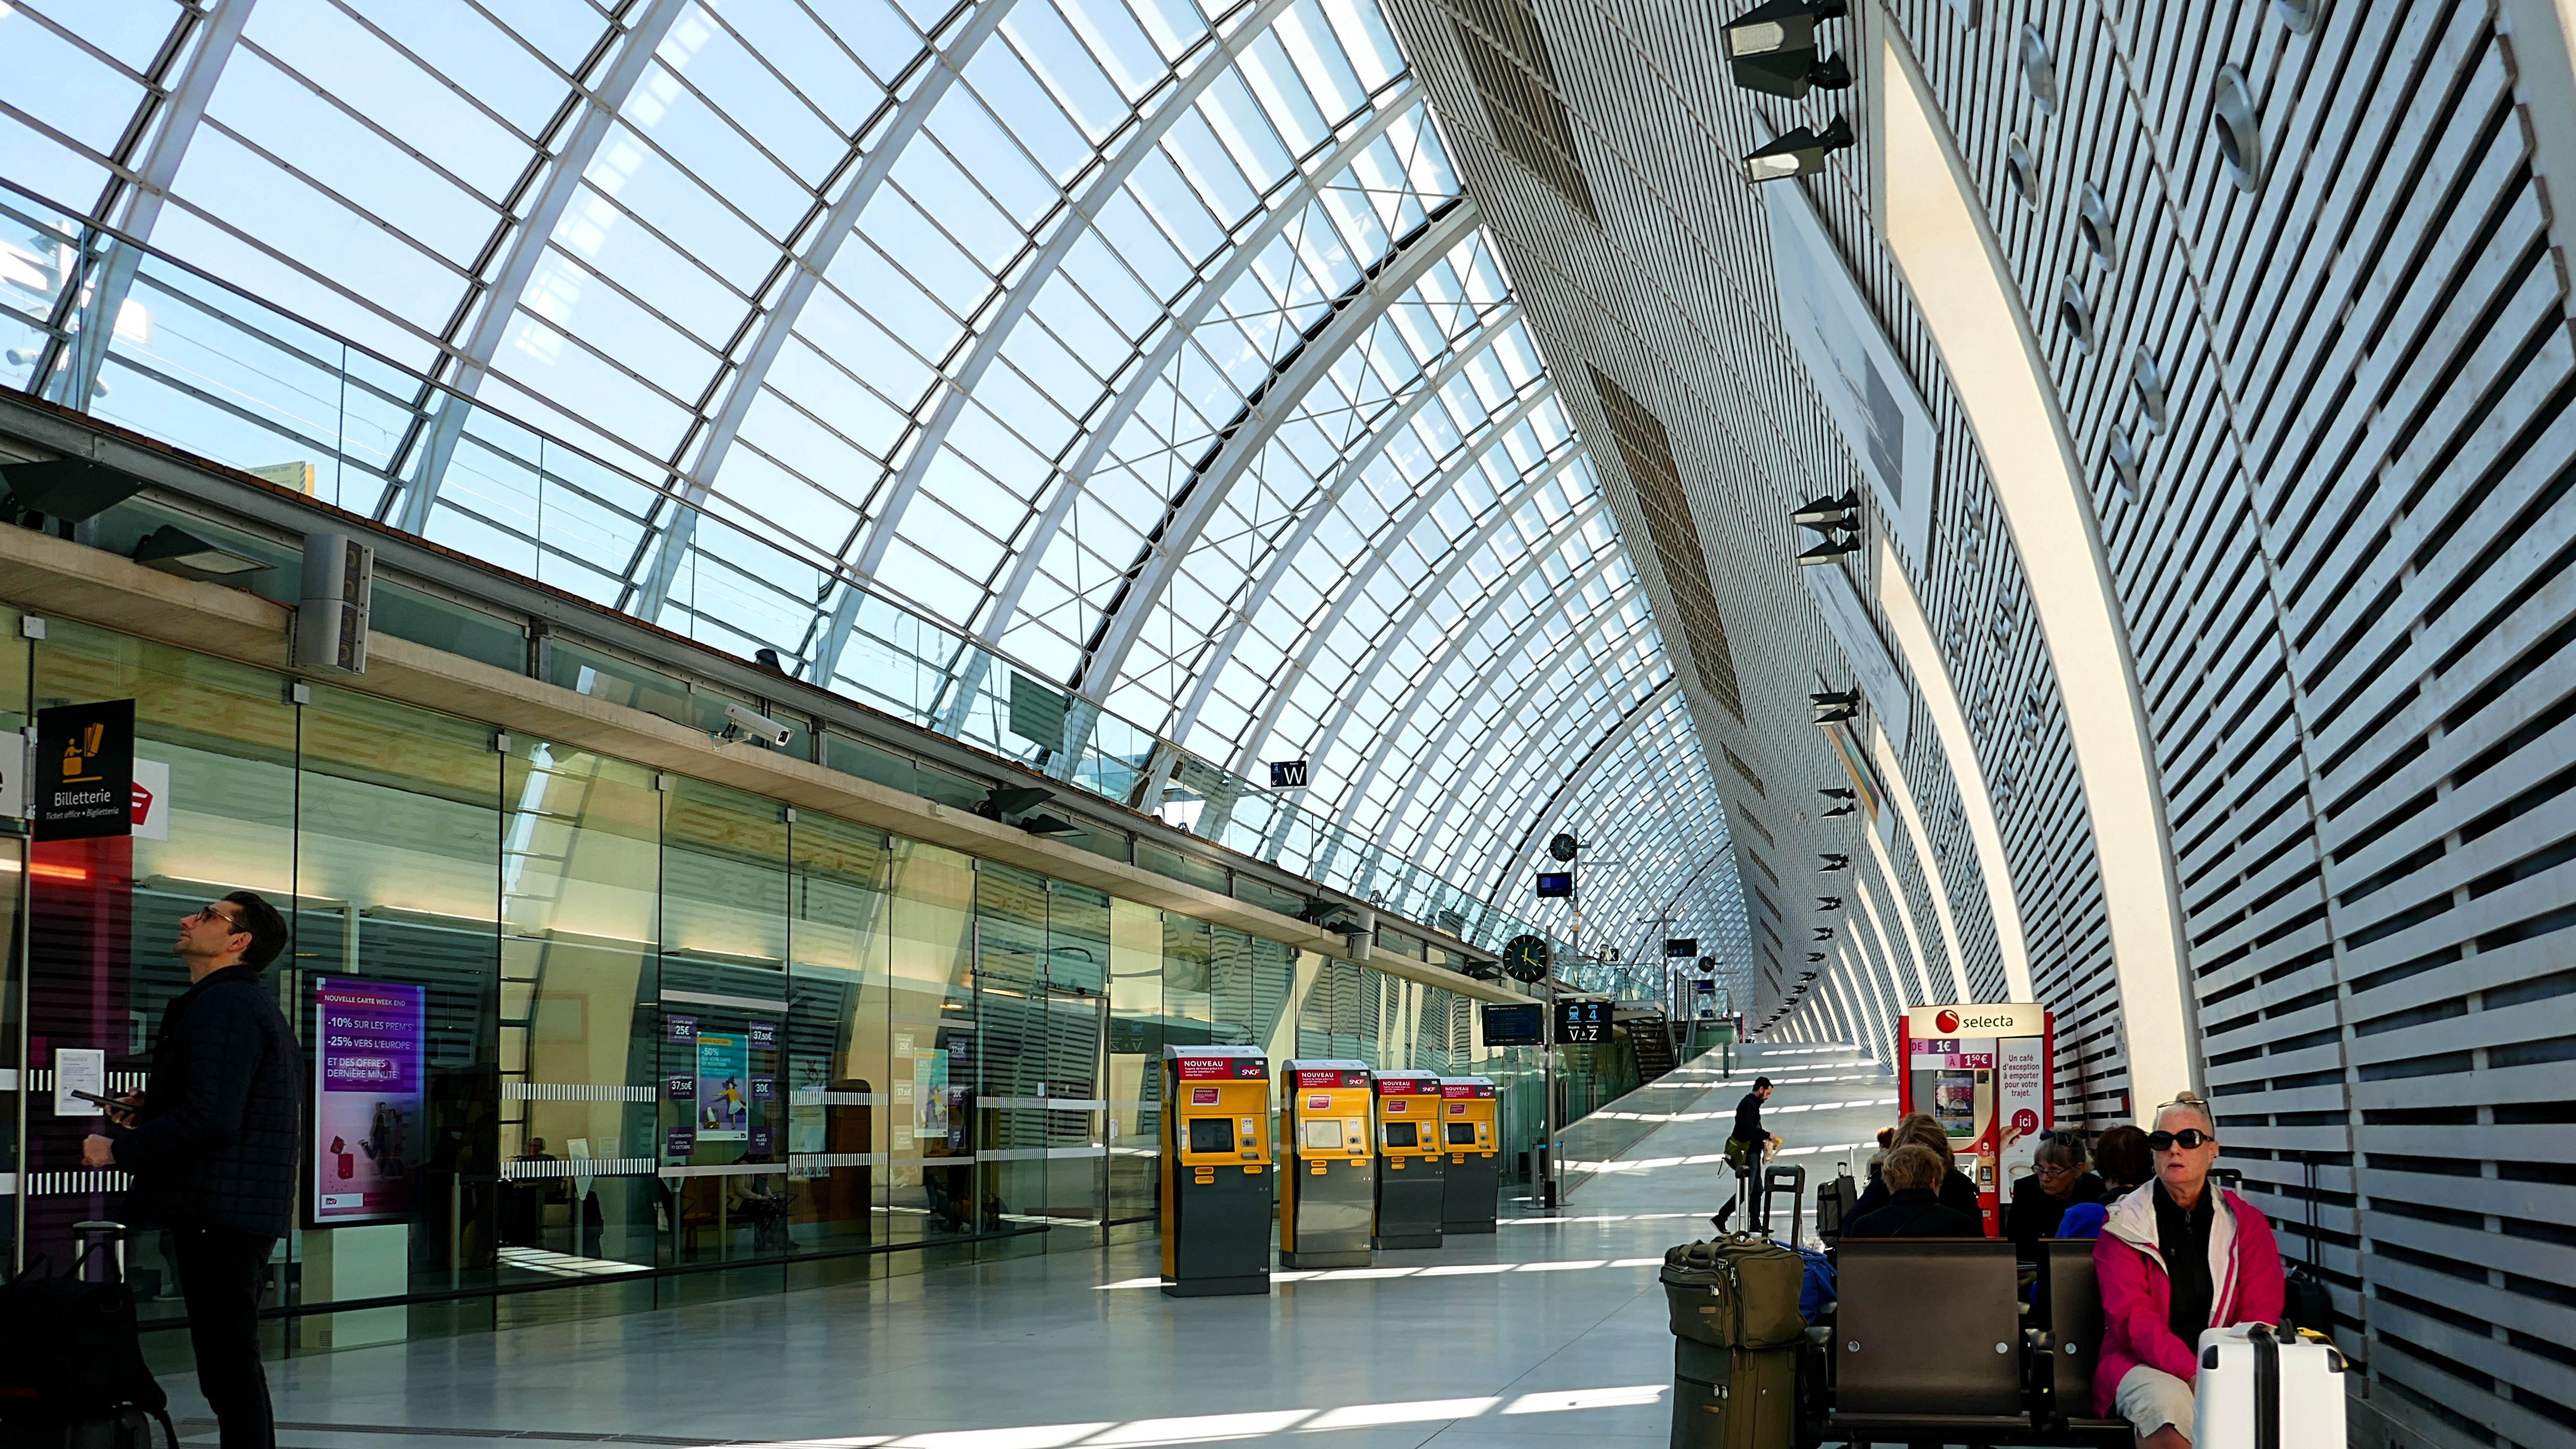
architecture, railway, building, rail, train, airport, transportation, transport, france, station, train station, public transport, airport terminal, metro station, infrastructure, avignon, tgv, shopping mall, metropolitan area